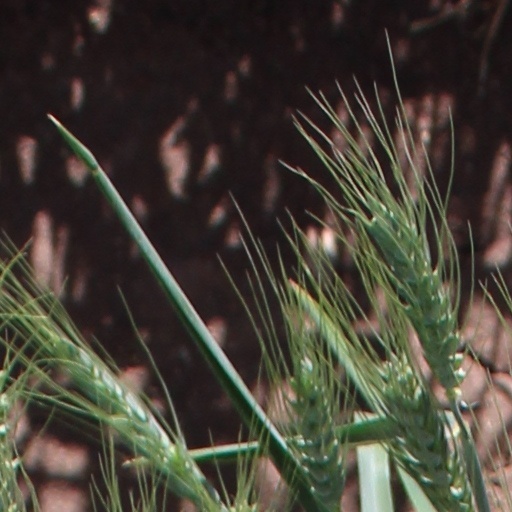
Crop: wheat